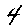
Label: 4